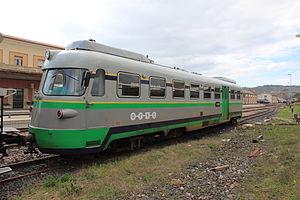
Les autorails ARST ADe sont des autorails à moteur diesel-électrique conçus et construits par Fiat Ferroviaria pour le transport local des voyageurs sur le réseau à écartement réduit de la Sardaigne dans les années 1950, et depuis 2008 géré par la compagnie publique ARST Société régionale de transport sarde.
La Société Régionale Sarde de Transports, en italien : Azienda Regionale Sarda Trasporti, ARST S.p.A. ou simplement ARST jusqu'à 2008, est la principale société de transports publics en Sardaigne, contrôlée à 100 % par la Région Sardaigne.
La Société Régionale Sarde de Transports, en italien : Azienda Regionale Sarda Trasporti, ARST S.p.A. ou simplement ARST jusqu'à 2008, est la principale société de transports publics en Sardaigne, contrôlée à 100 % par la Région Sardaigne.